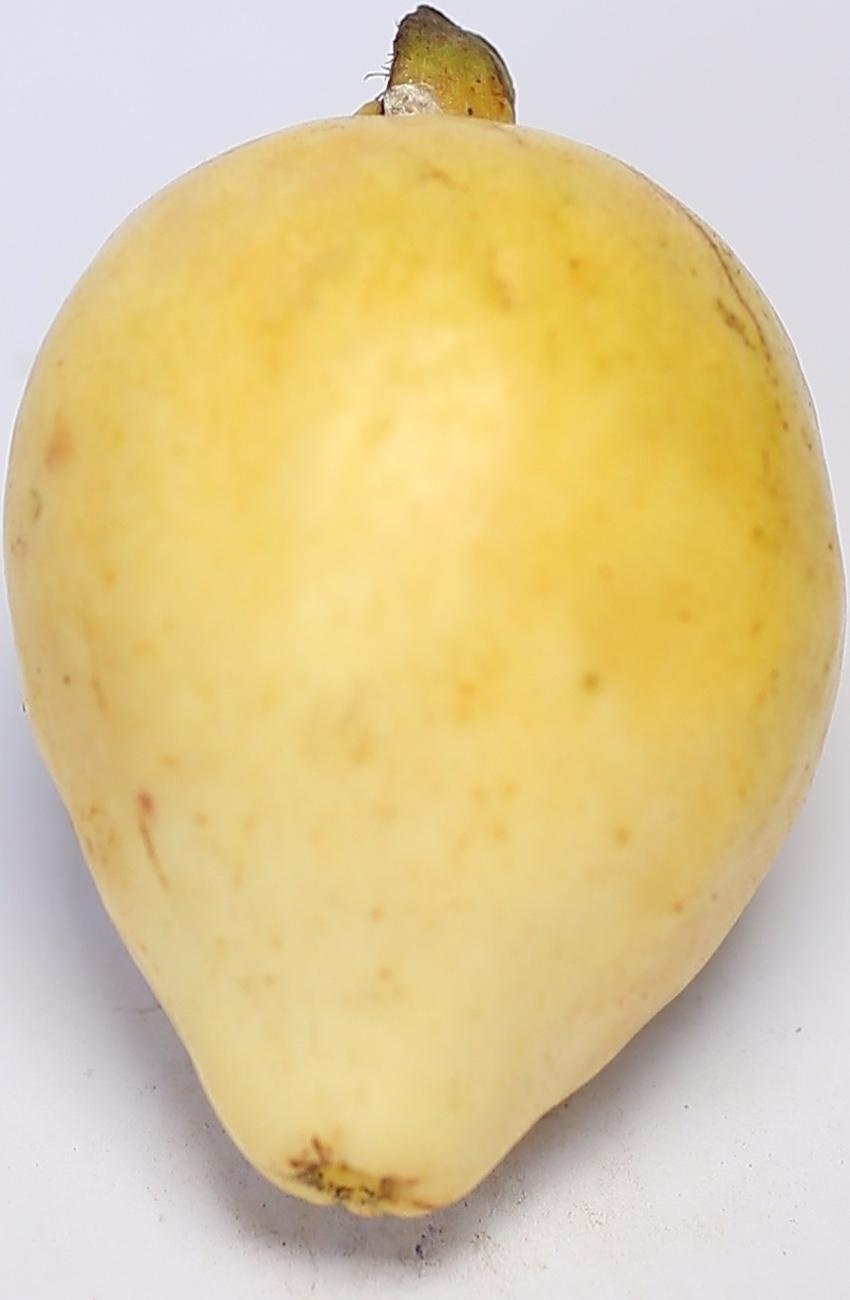
Maturity: ripe
Variety: riyali